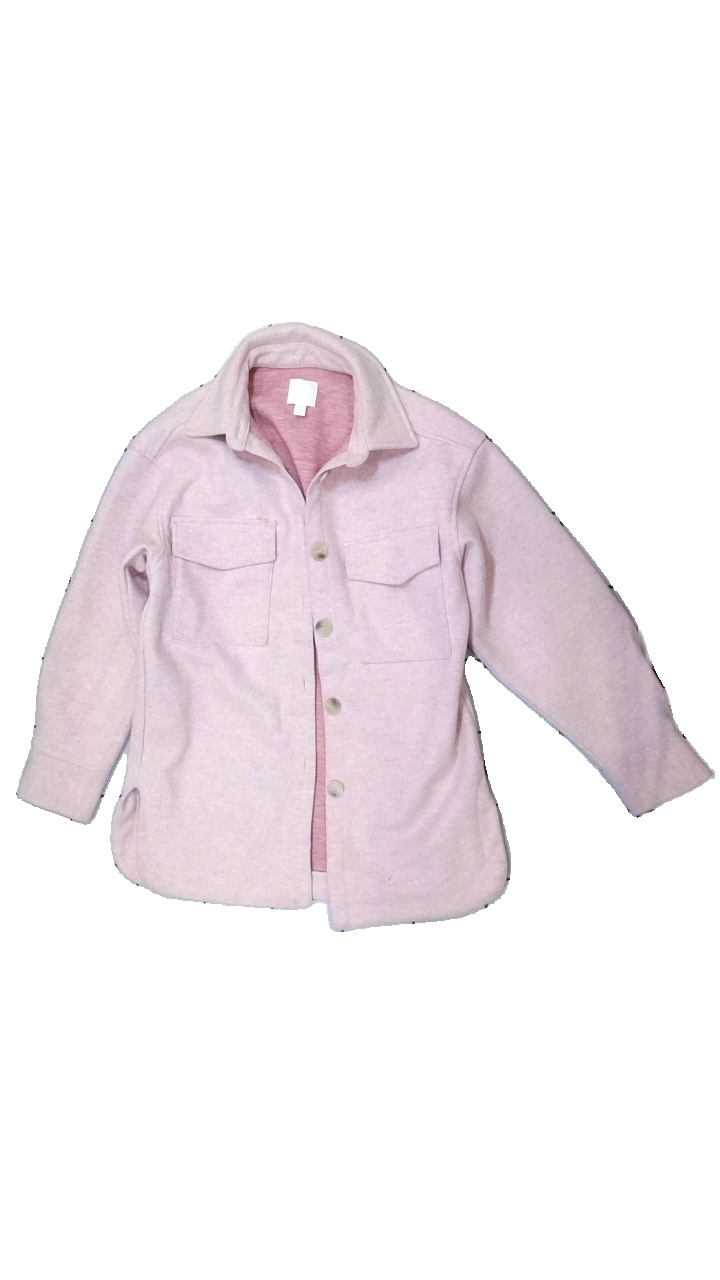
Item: Jacket (Ladies)
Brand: H&m
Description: Pink shirt jacket
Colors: Pink
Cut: Oversize
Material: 93% Polyester 7% Cont?
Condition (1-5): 2
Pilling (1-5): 4
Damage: stained
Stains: Major
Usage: Export
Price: <50